Mathias Kindlinger

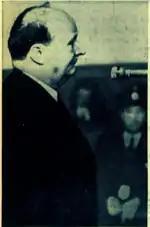
Kindlinger during his trial

On March 4, 1963, Kindlinger's murder trial began at the regional court in Krems an der Donau. Throughout the duration of the process, Kindlinger, using a dictation machine due to his advanced age, repeatedly claimed that he was innocent and his wife had died during a supposed robbery. This claim was supported by his defense attorney, Dr. Peter Stern, who pointed out that his client made no confession to the murder and that most of the prosecution's evidence is circumstantial at best.